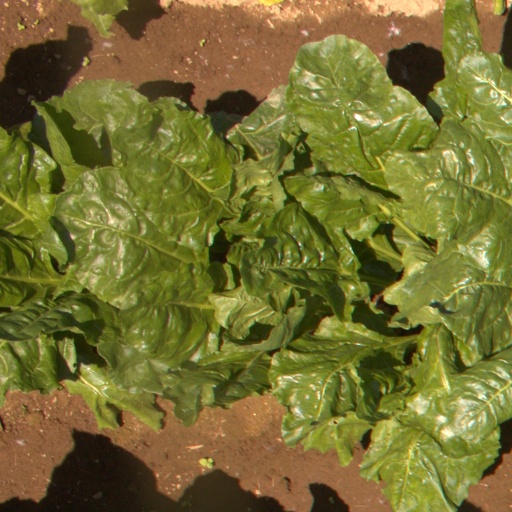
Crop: sugar beet